Janggala

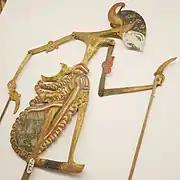
Wayang Kulit puppet of Panji Inu Kertapati―the prince of Janggala Kingdom—is noted for his exceedingly good looks and strong character.

Airlangga was the last great king of the Mataram kingdom of Java. At the end of his life he decided to divide his kingdom between his two sons which was Kadiri and Djanggala. "After establishing his kingdom between his two sons and he himself retired to life of monastic contemplation." Here we learn that Airlangga even before he died handed over his kingdom to retire to his own personal thought and meditation. This of course seems to be like what we in the world today do with our families in handing over our business to our younger sons in order for us to retire and live in relaxation. In this division Colin Brown writes in the book, "A Short History of Indonesia", "The western portion of Mataram became Kadiri, the eastern part Janggala." A century later Kadiri took over the eastern Janggala empire under the command of Jayabaya in 1135-1157. As well as Janggala Kadiri also took control of Bali and Kalimantan.